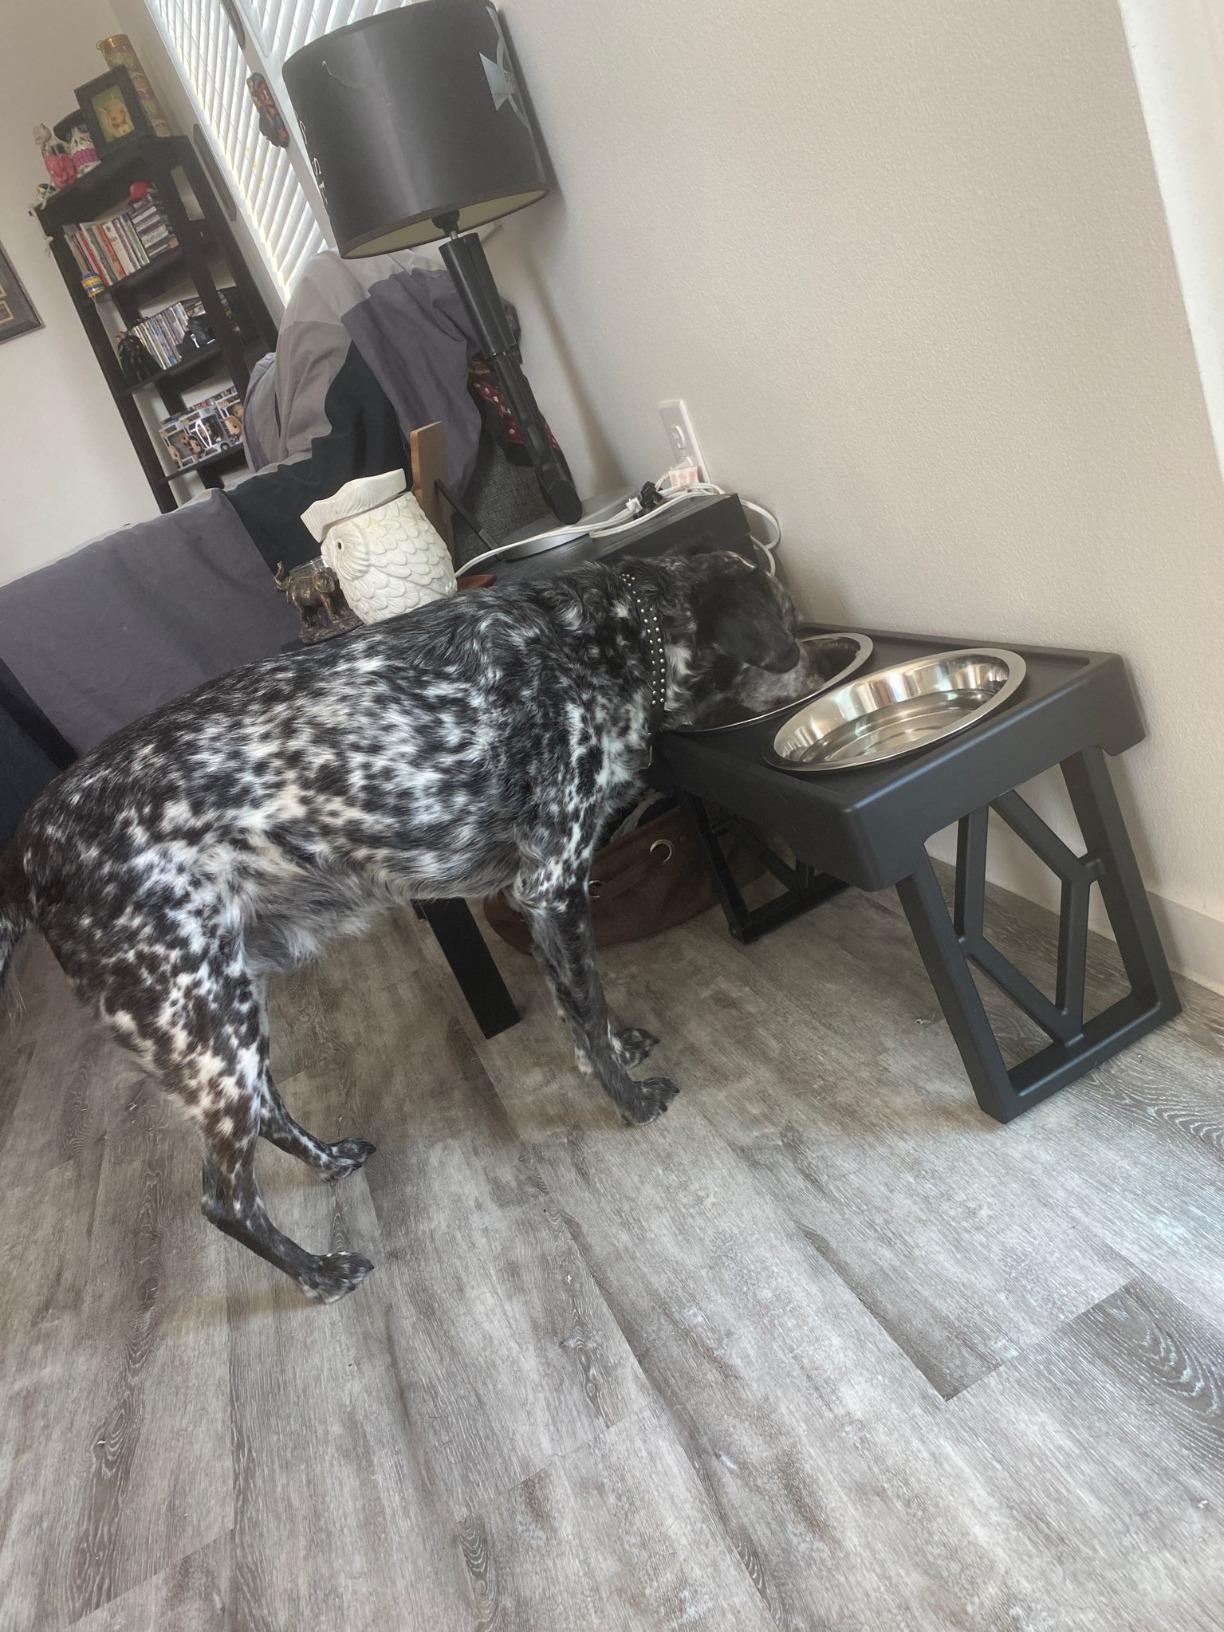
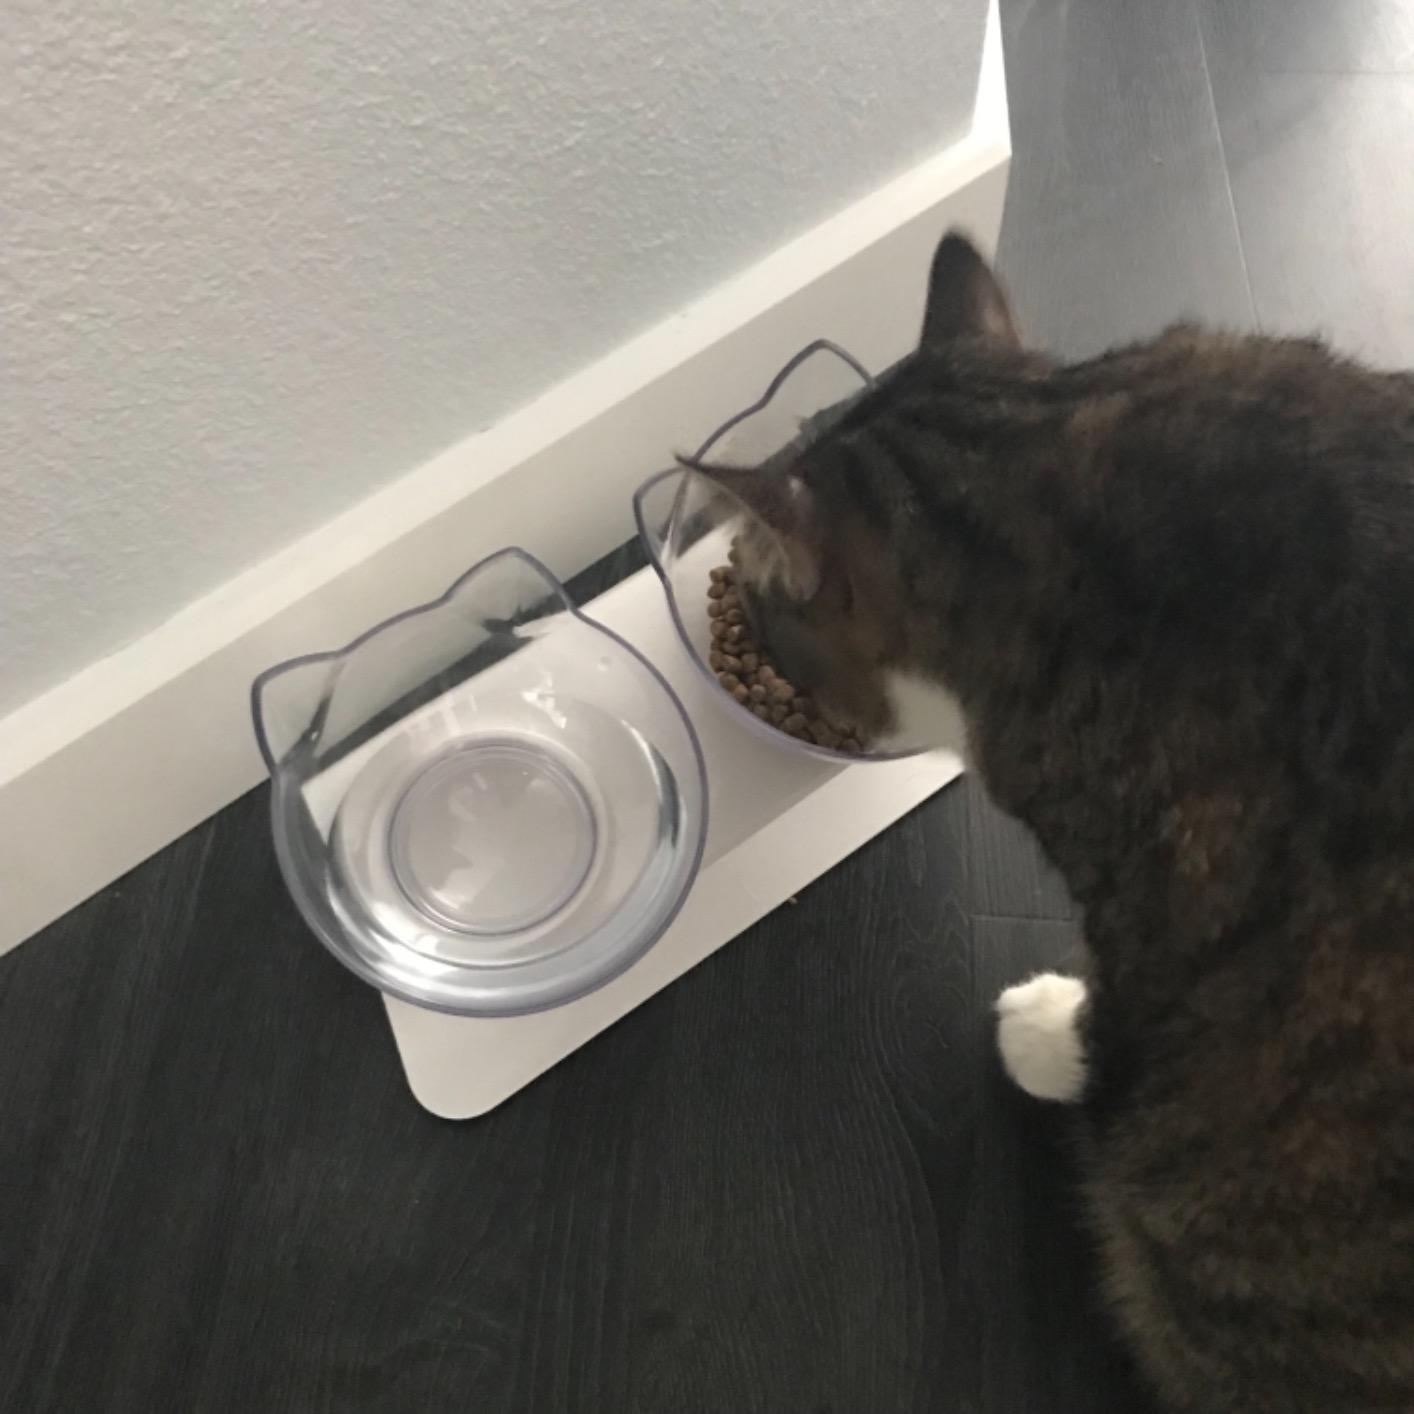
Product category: items_bowl
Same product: no